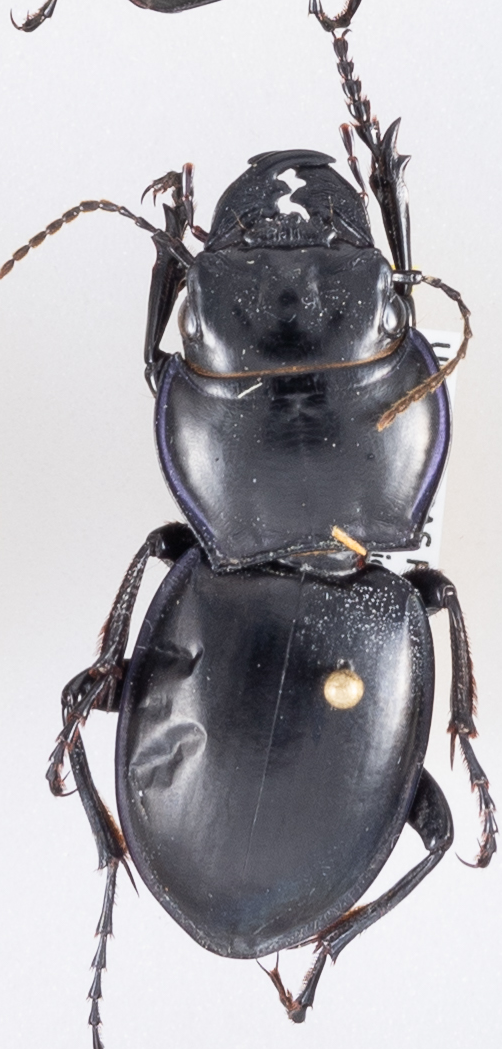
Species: Pasimachus californicus
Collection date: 2020-07-27
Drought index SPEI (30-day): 0.684
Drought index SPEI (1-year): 0.88
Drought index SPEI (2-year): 2.09